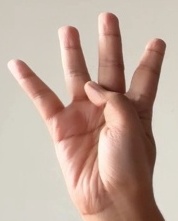
ASL sign: 4